Ellen Lovell House

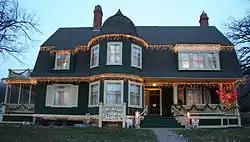
The house lit with Christmas decorations

The Ellen M. Lovell House, also called Oakenwald Terrace, is a bed and breakfast in Chatfield, Minnesota, United States. The L-shaped Shingle Style structure was built in 1896. It is next door to the George Haven House, both properties were originally part of the estate of prominent Chatfield financier Jason C. Easton. listed on the National Register of Historic Places in 1982.